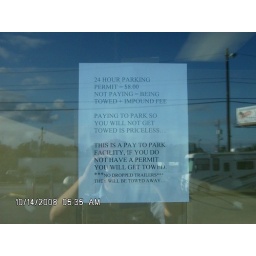
sign in window